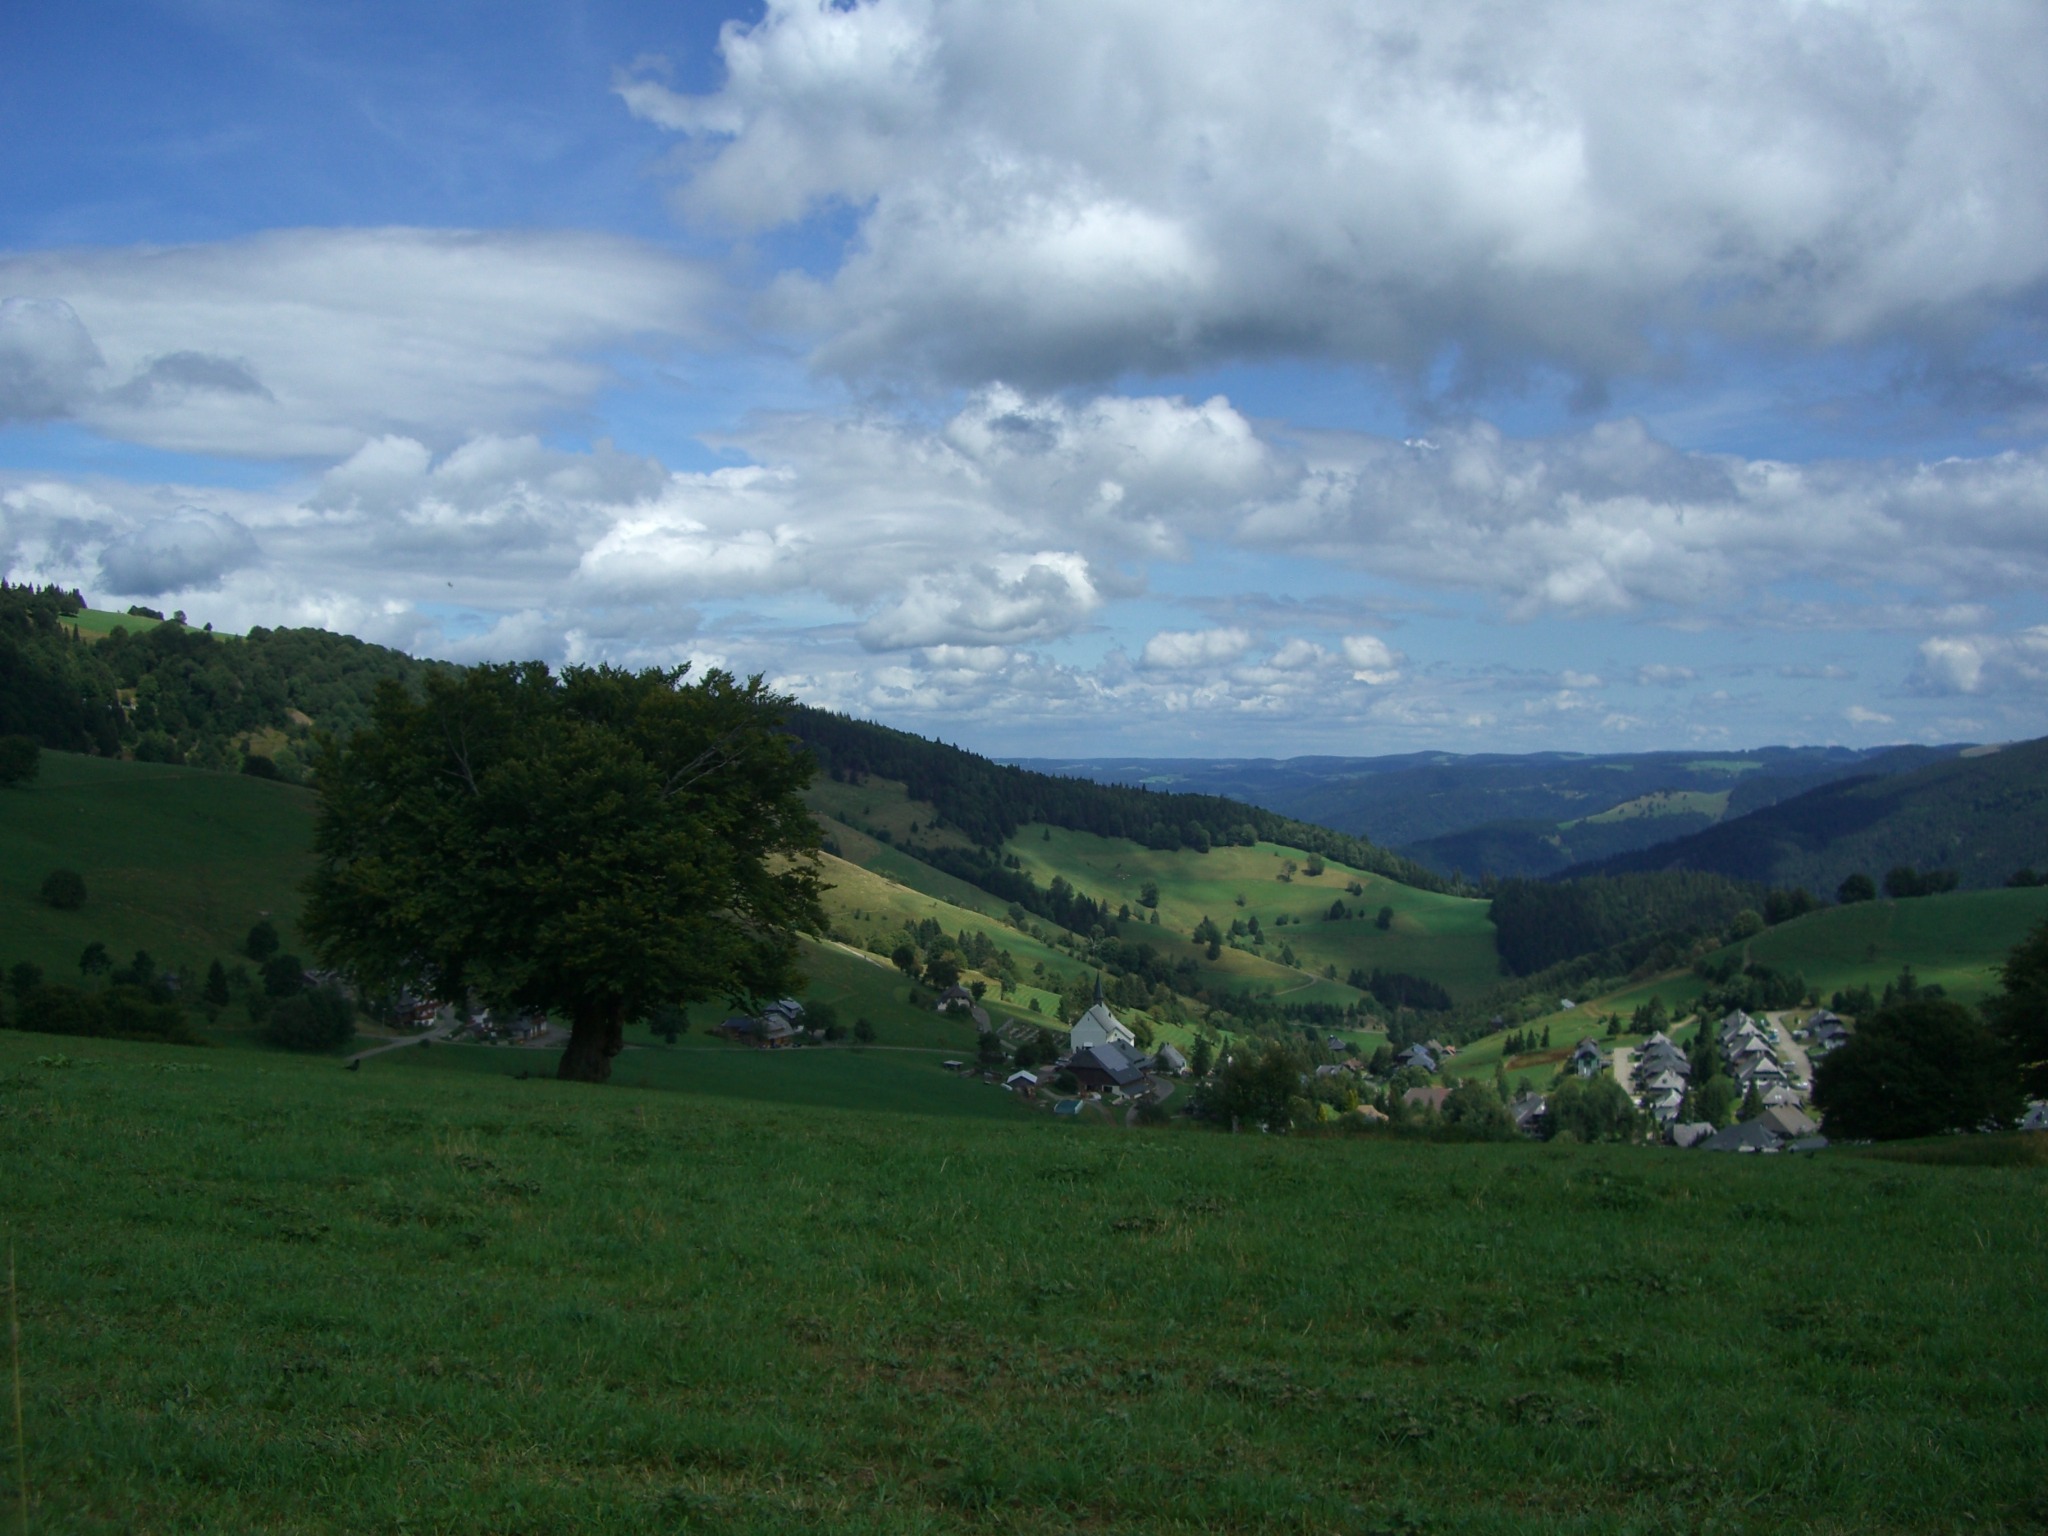
landscape, tree, nature, grass, mountain, cloud, sky, field, farm, meadow, hill, lake, valley, mountain range, pasture, highland, plain, clouds, alps, grassland, plateau, fell, loch, black forest, rural area, schauinsland, geographical feature, mountainous landforms, hofsgrund